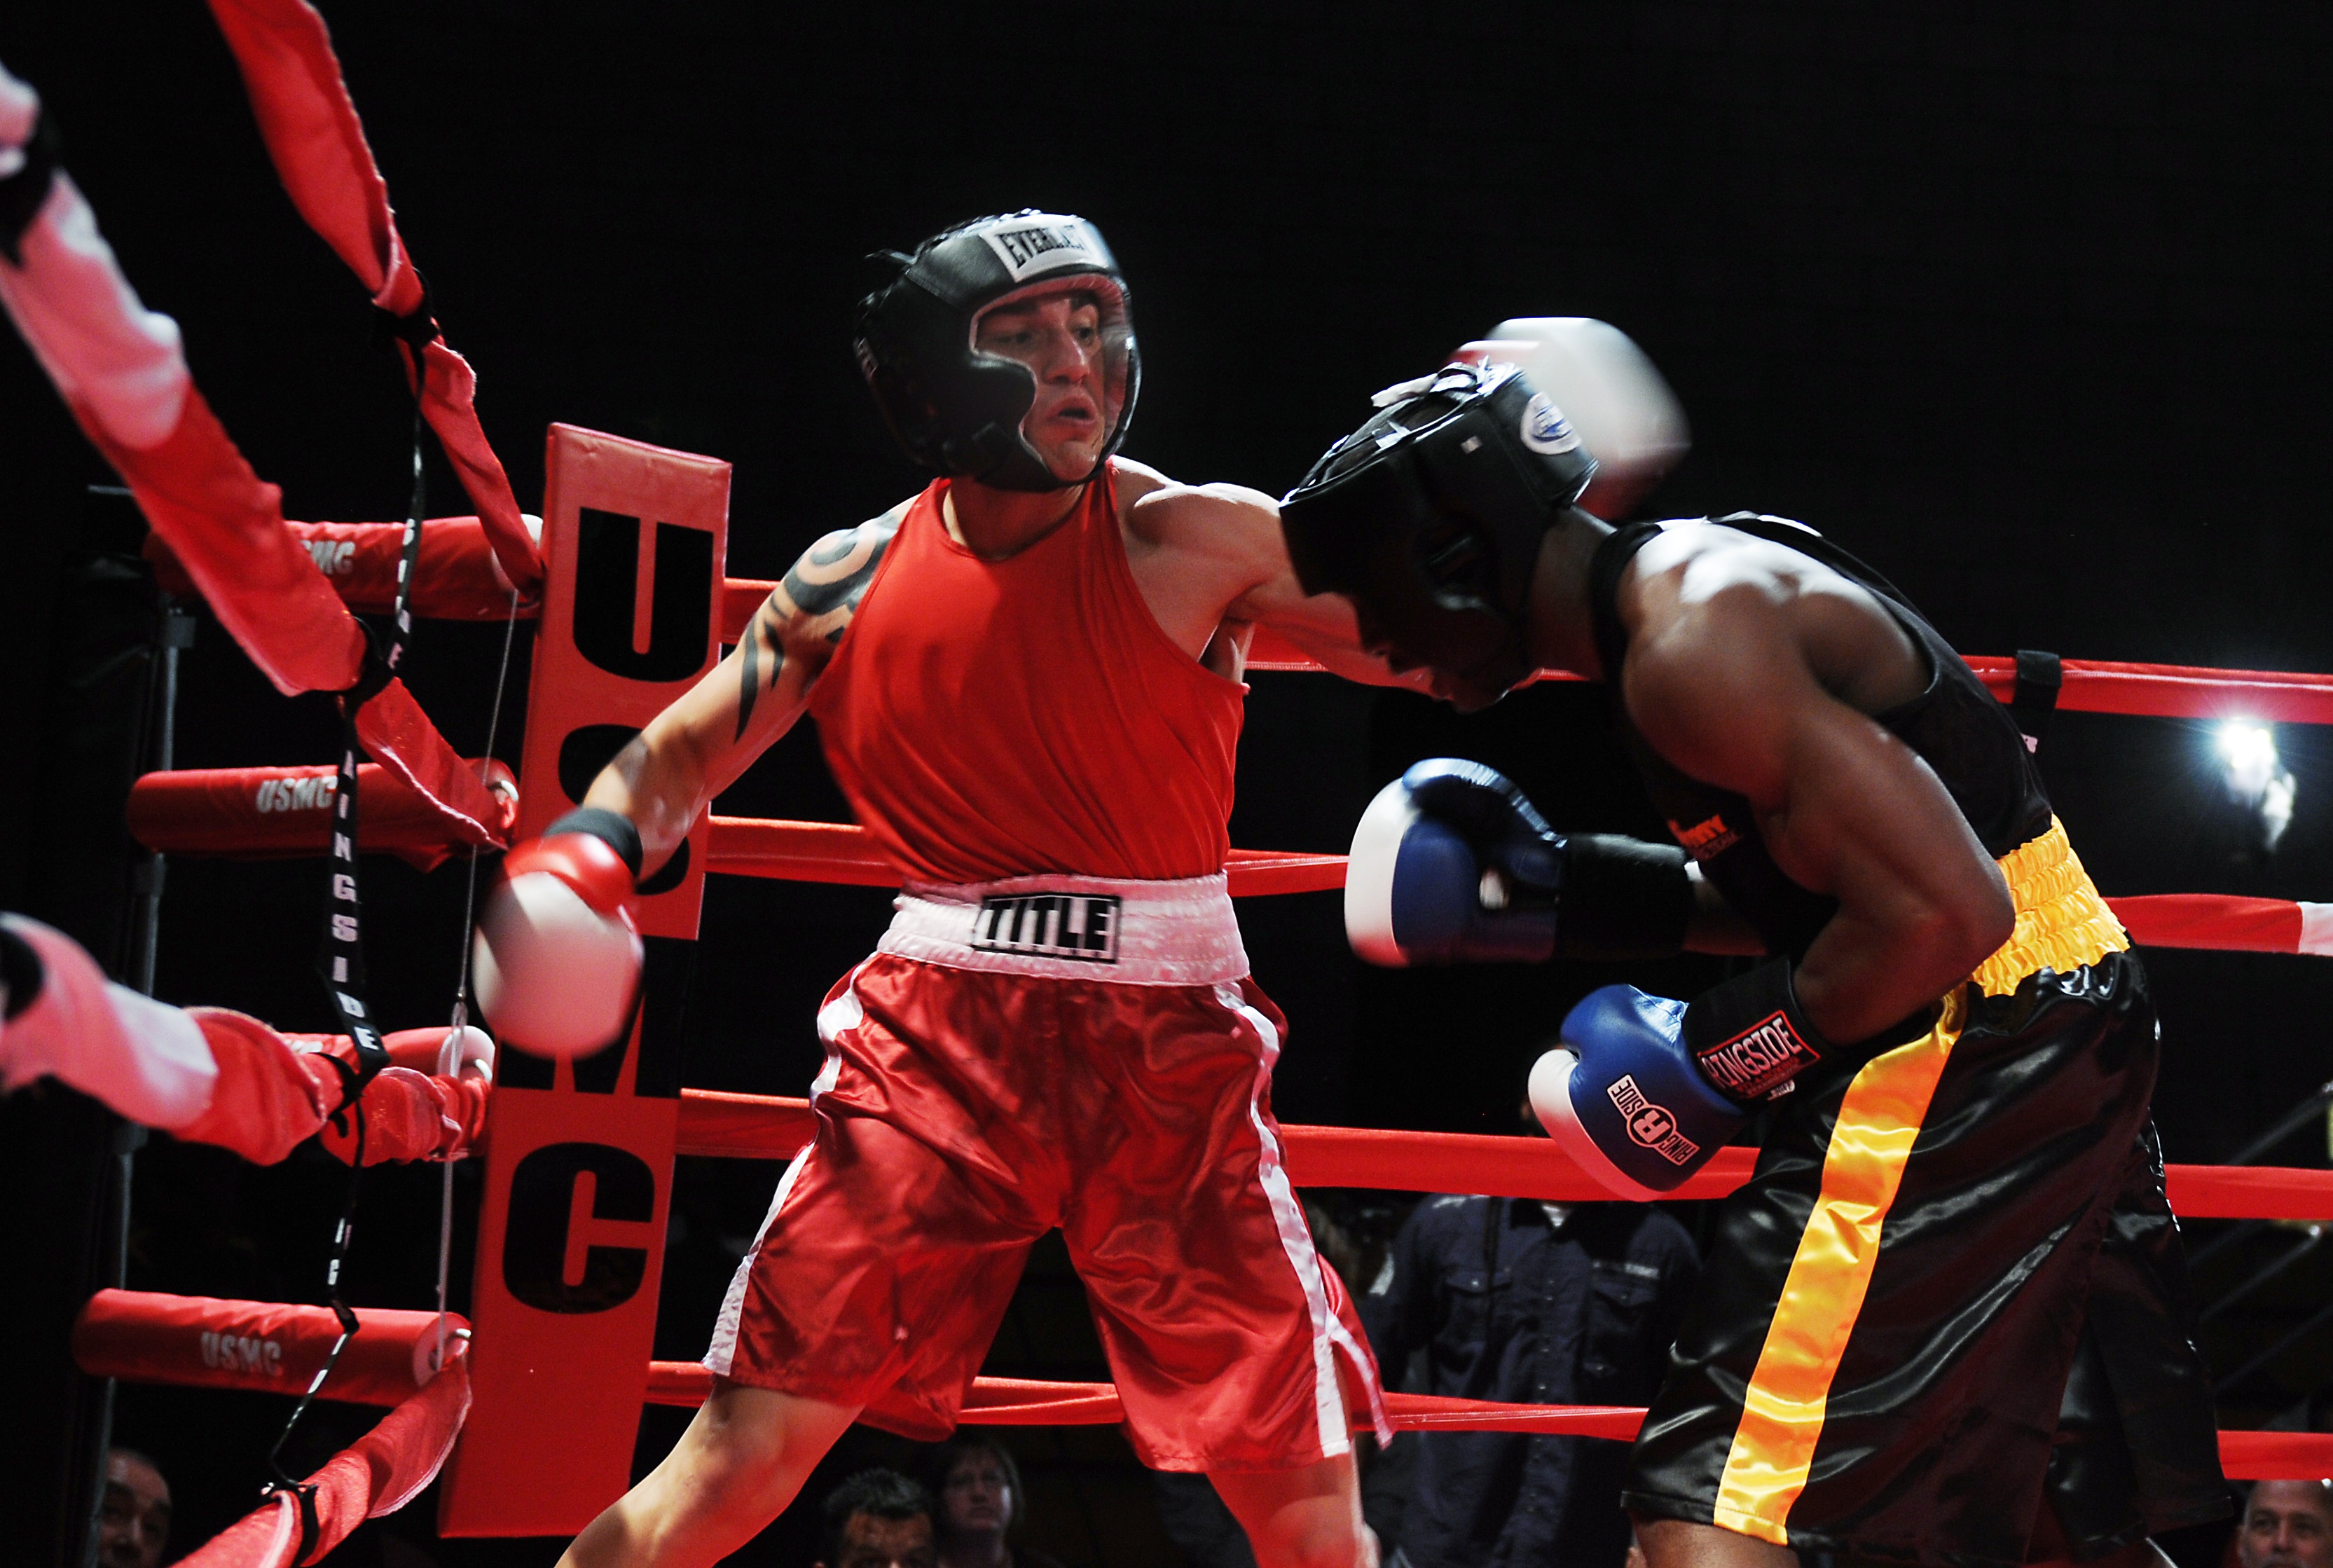
structure, glove, sport, ring, headgear, fitness, fight, boxing, men, sports, males, punch, boxers, kickboxing, fighters, punching, combat sport, glancing blow, sport venue, individual sports, contact sport, wrestler, shoot boxing, sanshou, professional boxing